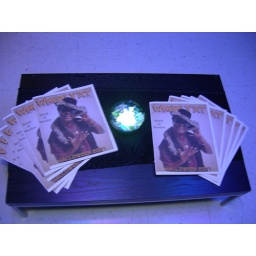
LED light in a bowl, toss some glass marbles on top and voila, a bowl of decorative light.